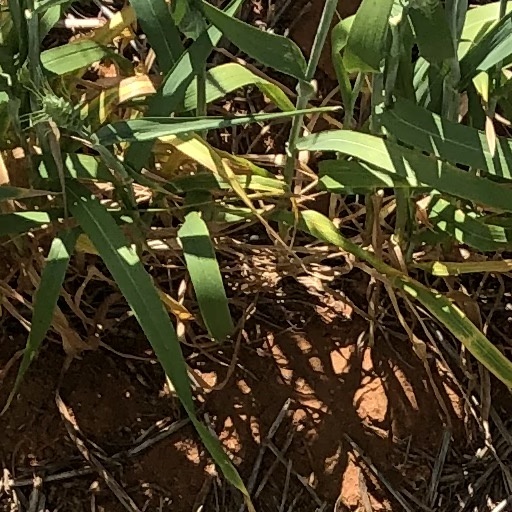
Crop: wheat